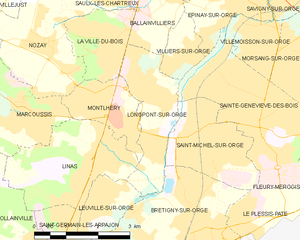
Carte des communes françaises Longpont-sur-Orge